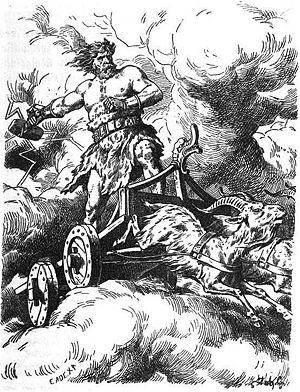
Tanngrisnir et Tanngnjóstr sont les deux boucs qui tirent le chariot de Thor, le dieu du tonnerre dans la mythologie germanique. Ils sont présents dans l'Edda poétique et dans l'Edda de Snorri écrite en prose par Snorri Sturluson écrites au XIIIᵉ siècle.
Thor est le dieu du Tonnerre dans la mythologie nordique. Il est l'un des principaux dieux du panthéon nordique, et fut vénéré dans l'ensemble du monde germanique. On trouve ainsi différentes formes et graphies de son nom selon les époques et les régions du monde germanique : Þórr en vieux norrois, Þunor en anglo-saxon, Þonar en frison occidental, Donar en vieux haut-allemand, etc. Initialement, Thor est le « Tonnerre », un attribut du Ciel-Père.
Tomb Raider: Underworld est un jeu vidéo d’action-aventure développé par Crystal Dynamics et édité par Eidos, sorti le 21 novembre 2008. Il est sorti sur PlayStation 2, PlayStation 3, Wii, Windows, Mac OS X, Xbox 360 et Nintendo DS. Il s’agit du huitième épisode de la série Tomb Raider, et du troisième développé par Crystal Dynamics. Seules les versions PS2 et Wii ont été développées par une société tierce du nom de Buzz Monkey Software.